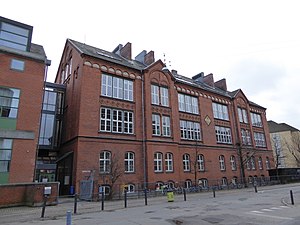
Rådmandsgade / Rådmandsgade Skole
Rådmandsgades Skole.
Rådmandsgade er en gade i Mimersgadekvarteret på Ydre Nørrebro i København. Den er en sidegade til Lersø Park Allé og krydser bl.a. Mimersgade og Tagensvej, før den ender i Dagmarsgade.